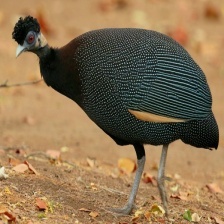
Species: GUINEAFOWL
Scientific name: NUMIDIDAE